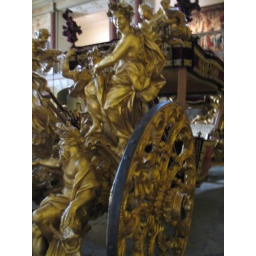
The amazing coach museum in Belem which houses 40 carriages, sedans, litters from the 17th-19th centuries.